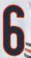
Number: 6